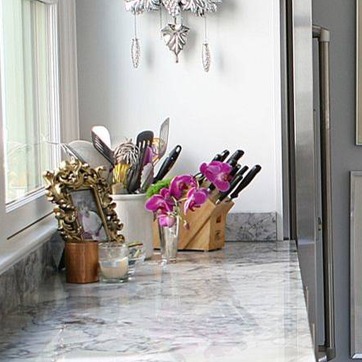
Material: foliage